Pozuelo Oeste (Madrid Metro)

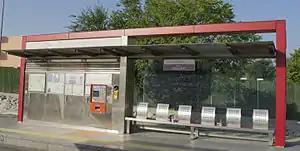

Pozuelo Oeste is a station on Line 2 of the Metro Ligero. It is located in fare Zone B1.